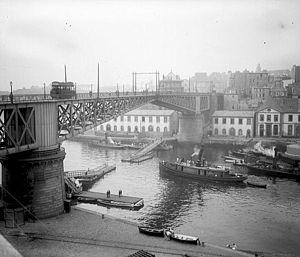
Brest
L'ancien tramway de Brest est un ancien réseau de tramway urbain composé au départ de deux lignes, puis composé de trois lignes. Il desservait Brest, principale ville du Finistère, et son agglomération.
Brest /bʁɛst/ est une commune française, chef-lieu d’arrondissement du département du Finistère dans la région Bretagne. C'est un port important, deuxième port militaire en France après Toulon, situé à l'extrémité ouest de la Bretagne.
Alphonse Oudry est né à Magny-Danigon, en 1819. Il est mort à Naples, le 5 février 1869. Ancien élève de l'École des Arts et Métiers de Châlons-sur-Marne. Il était diplômé de l'École polytechnique et de l'École nationale des ponts et chaussées.